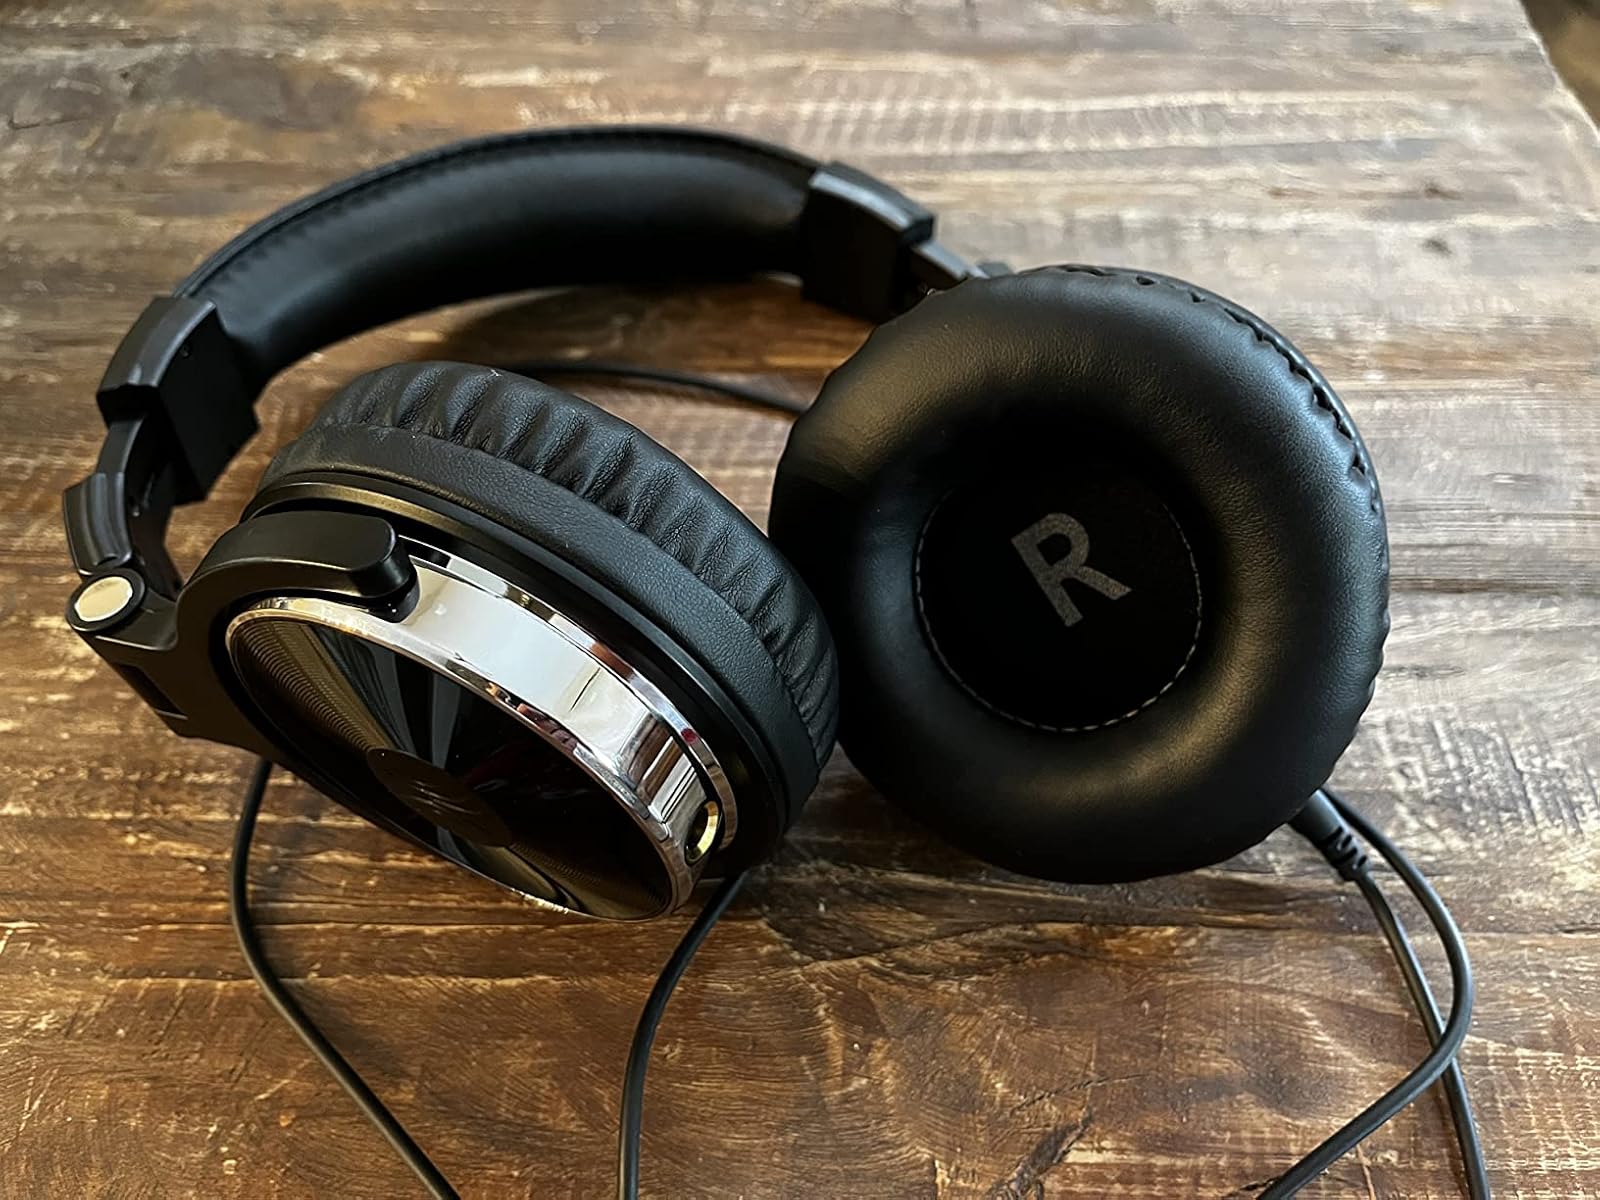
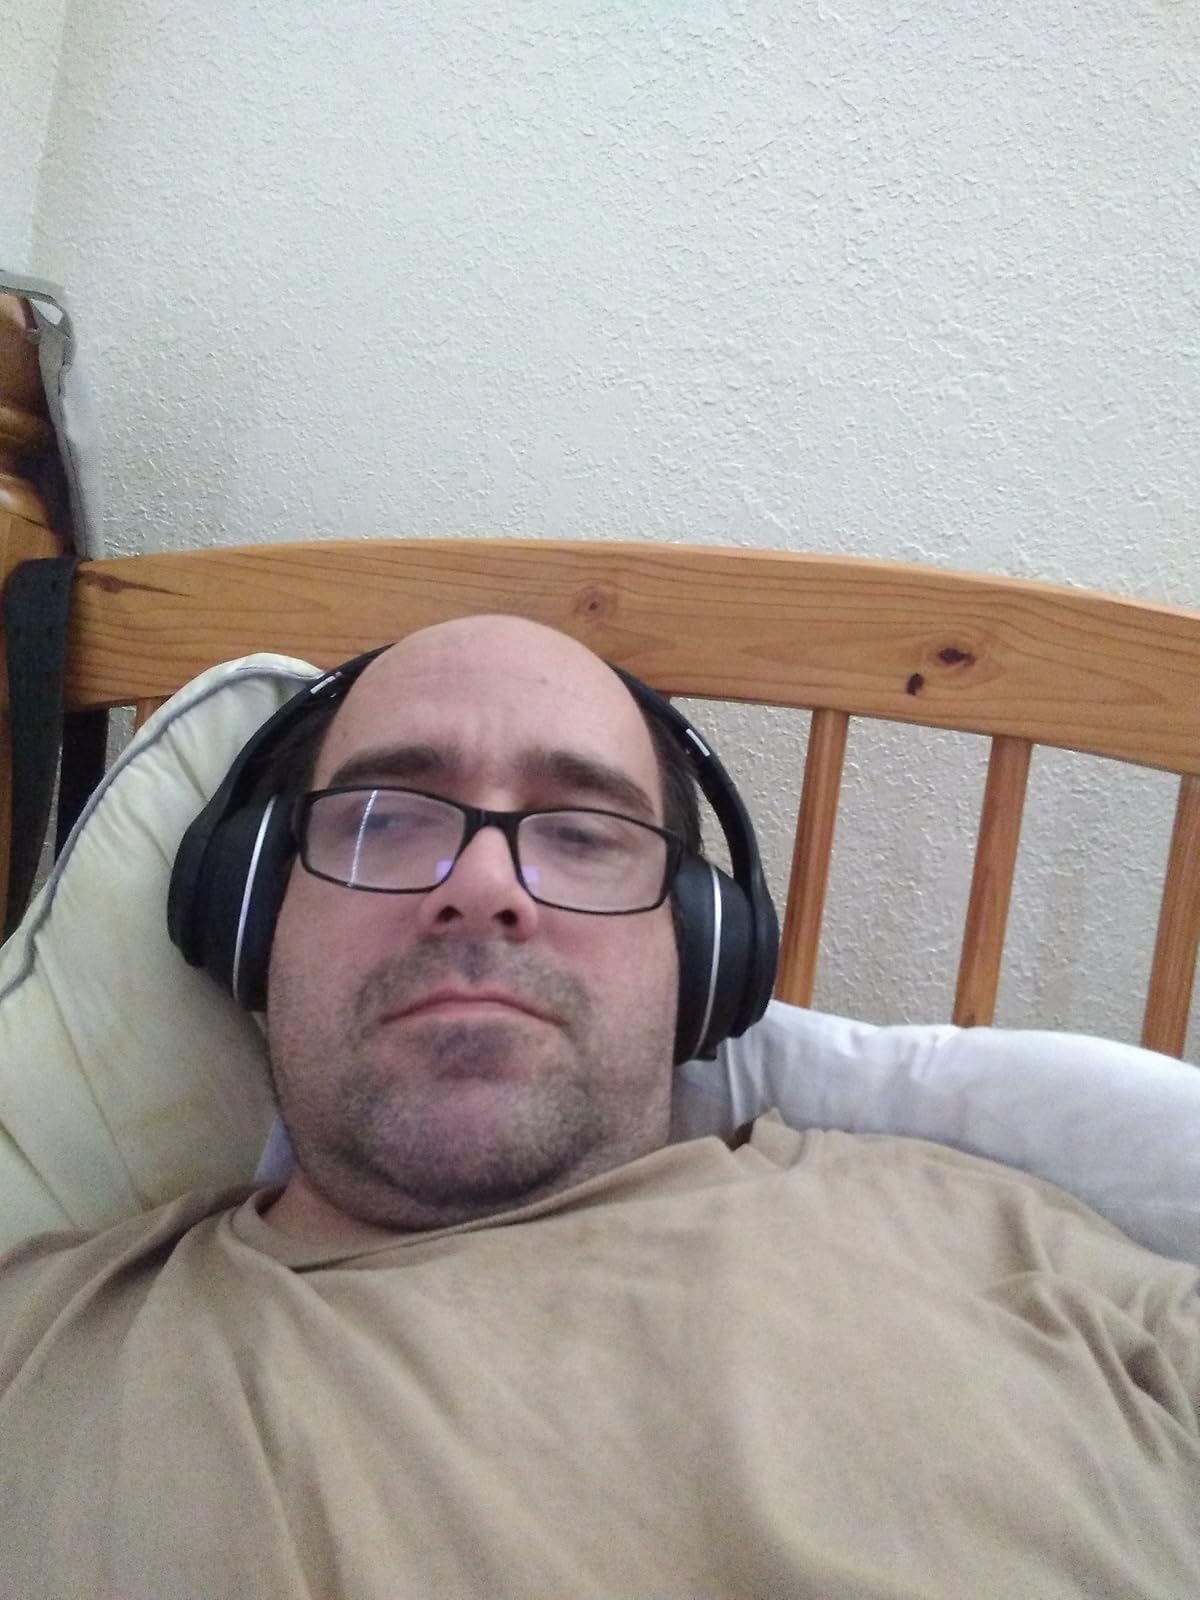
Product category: headphones
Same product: no